Švanda Theatre in Smíchov

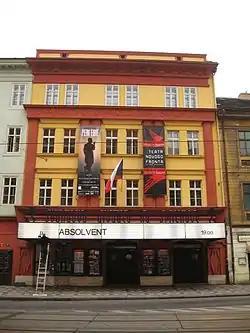

Švanda Theatre in Smíchov is a theatre in Smíchov a suburb of Prague. It continues the long tradition of the previous theatre based in this building and its surroundings.